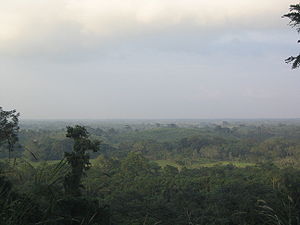
Selva Lacandona
Selva Lacandona
Selva Lacandona er et jungleområde i den mexicanske delstat Chiapas. Selva Lacandona er hjemsted for lacandon-mayaerne, som har bevaret megen af deres traditionelle levevis.